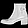
Label: Ankle boot